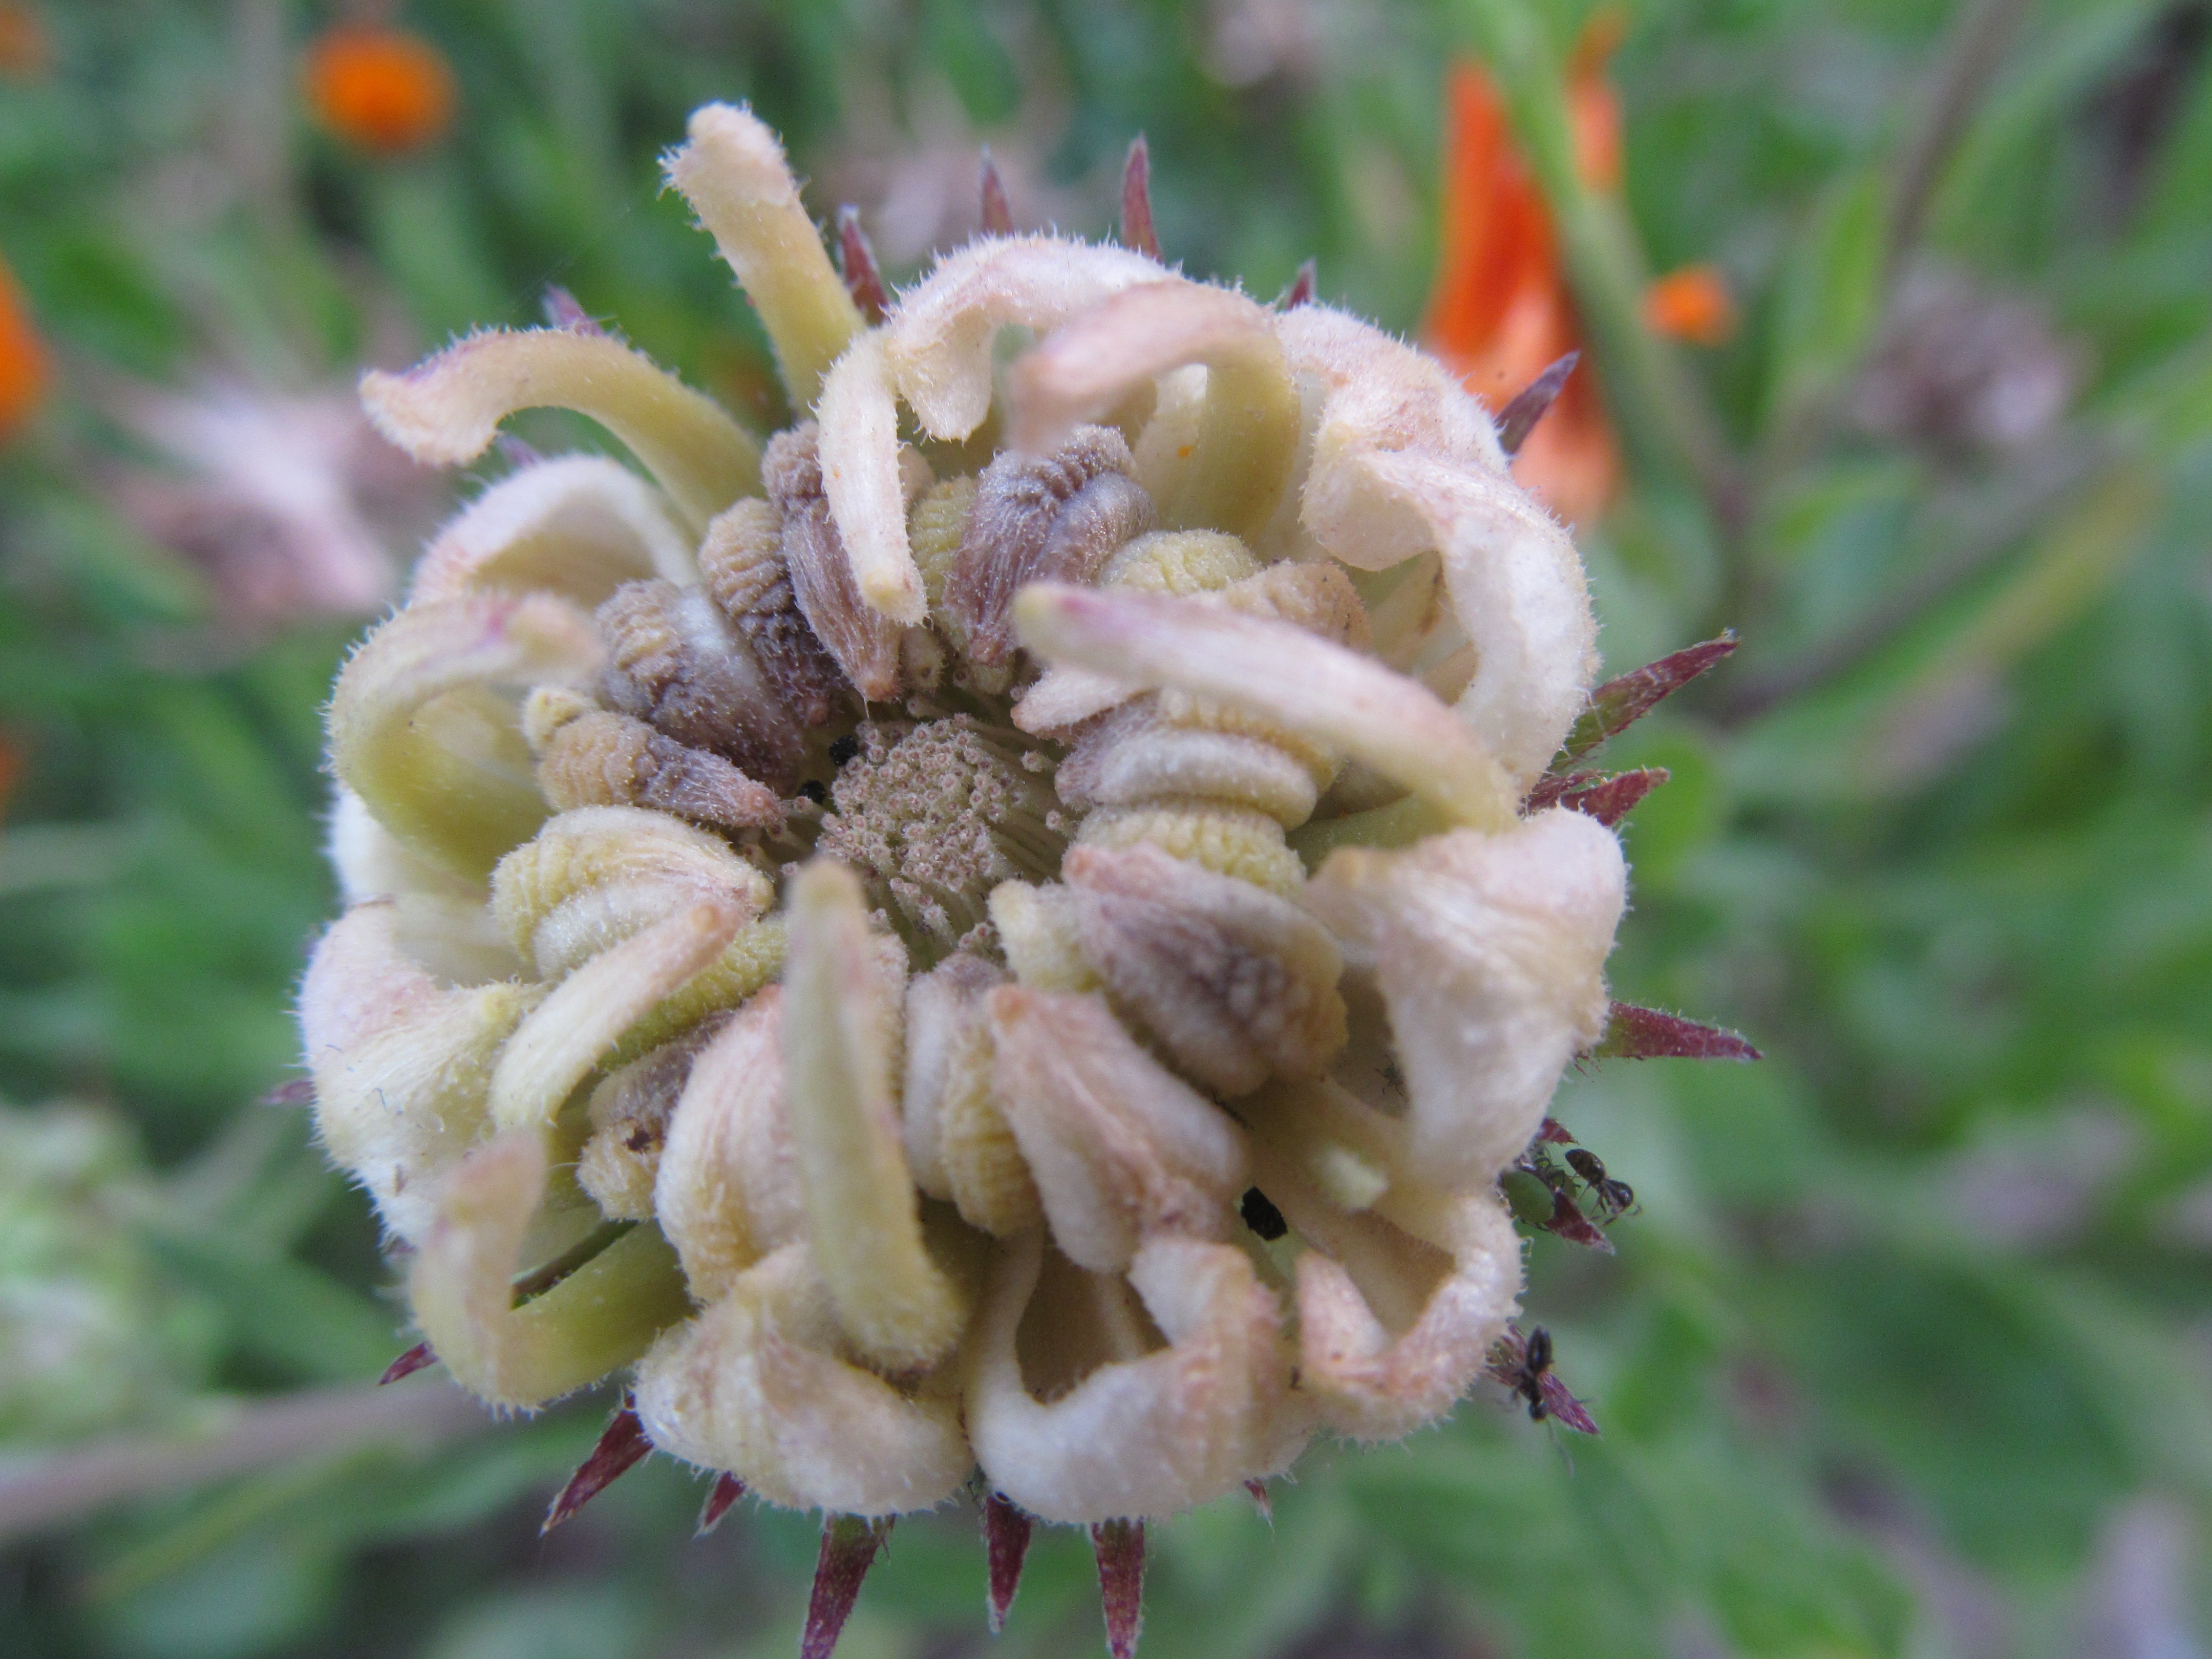
nature, blossom, plant, seed, flower, herb, produce, botany, flora, wildflower, close up, shrub, macro photography, flowering plant, land plant